446th Operations Group

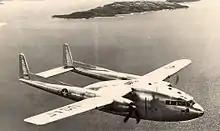
Fairchild C-119 of the Air Force Reserve

Reserve flying organizations began to be reformed in July 1952. However, the Air Force desired that all reserve units be designed to augment the regular forces in the event of a national emergency. The six reserve pilot training wings, including the 8706th Pilot Training Wing at Ellington Air Force Base, Texas, however, had no mobilization mission. On 18 May 1955, the 8706th Wing was replaced by the 446th Troop Carrier Wing. The group was reactivated as the 446th Troop Carrier Group, along with the 704th and 705th Troop Carrier Squadrons and initially equipped with Curtiss C-46 Commandos. At Ellington it absorbed the personnel of the 8706th Pilot Training Group, which was simultaneously discontinued. In October the 706th TCS at Donaldson Air Force Base, South Carolina activated and joined the group, but it inactivated in November 1957. In 1958 the group upgraded to Fairchild C-119 Flying Boxcar aircraft and gained the 357th Troop Carrier Squadron at New Orleans Naval Air Station, and in 1959 the 706th was activated again, this time at Barksdale Air Force Base. The unit trained for and flew airlift missions until being inactivated in 1959 when its parent unit, the 446th Troop Carrier Wing converted to the dual deputy organization, which eliminated operational and maintenance group headquarters. The group's squadrons were reassigned directly to the Wing.